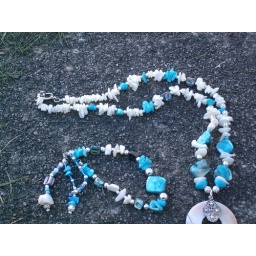
looks amazing in person!!this 23 inch blue and white shell with turquoise silver and abalone accents